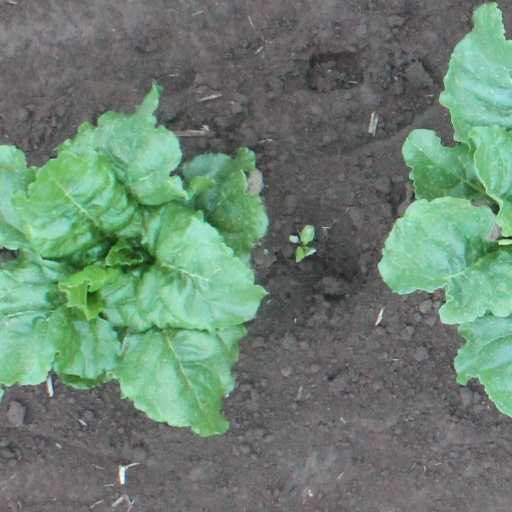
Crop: sugar beet